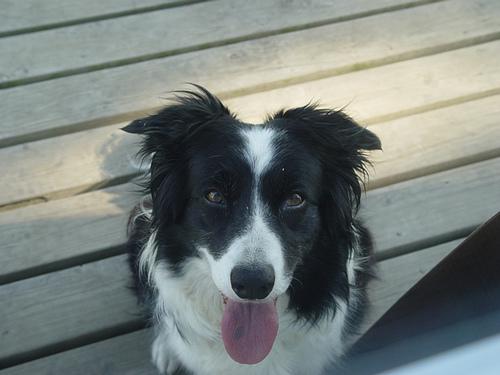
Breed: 2594-n000109-Border_collie